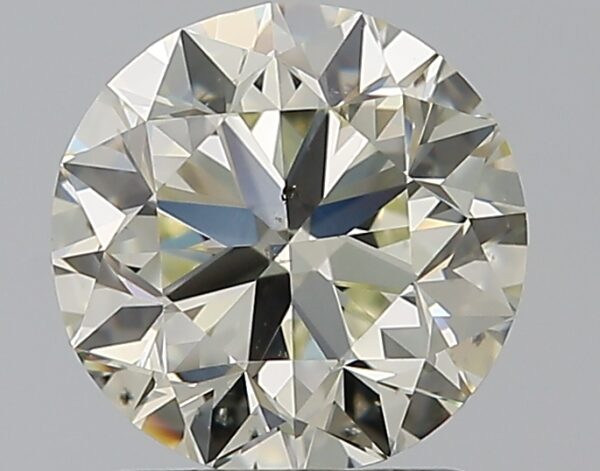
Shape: round
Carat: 1.5
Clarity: SI1
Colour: N
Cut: VG
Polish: EX
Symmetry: VG
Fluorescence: N
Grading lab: GIA
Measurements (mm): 7.05 x 7.15 x 4.6